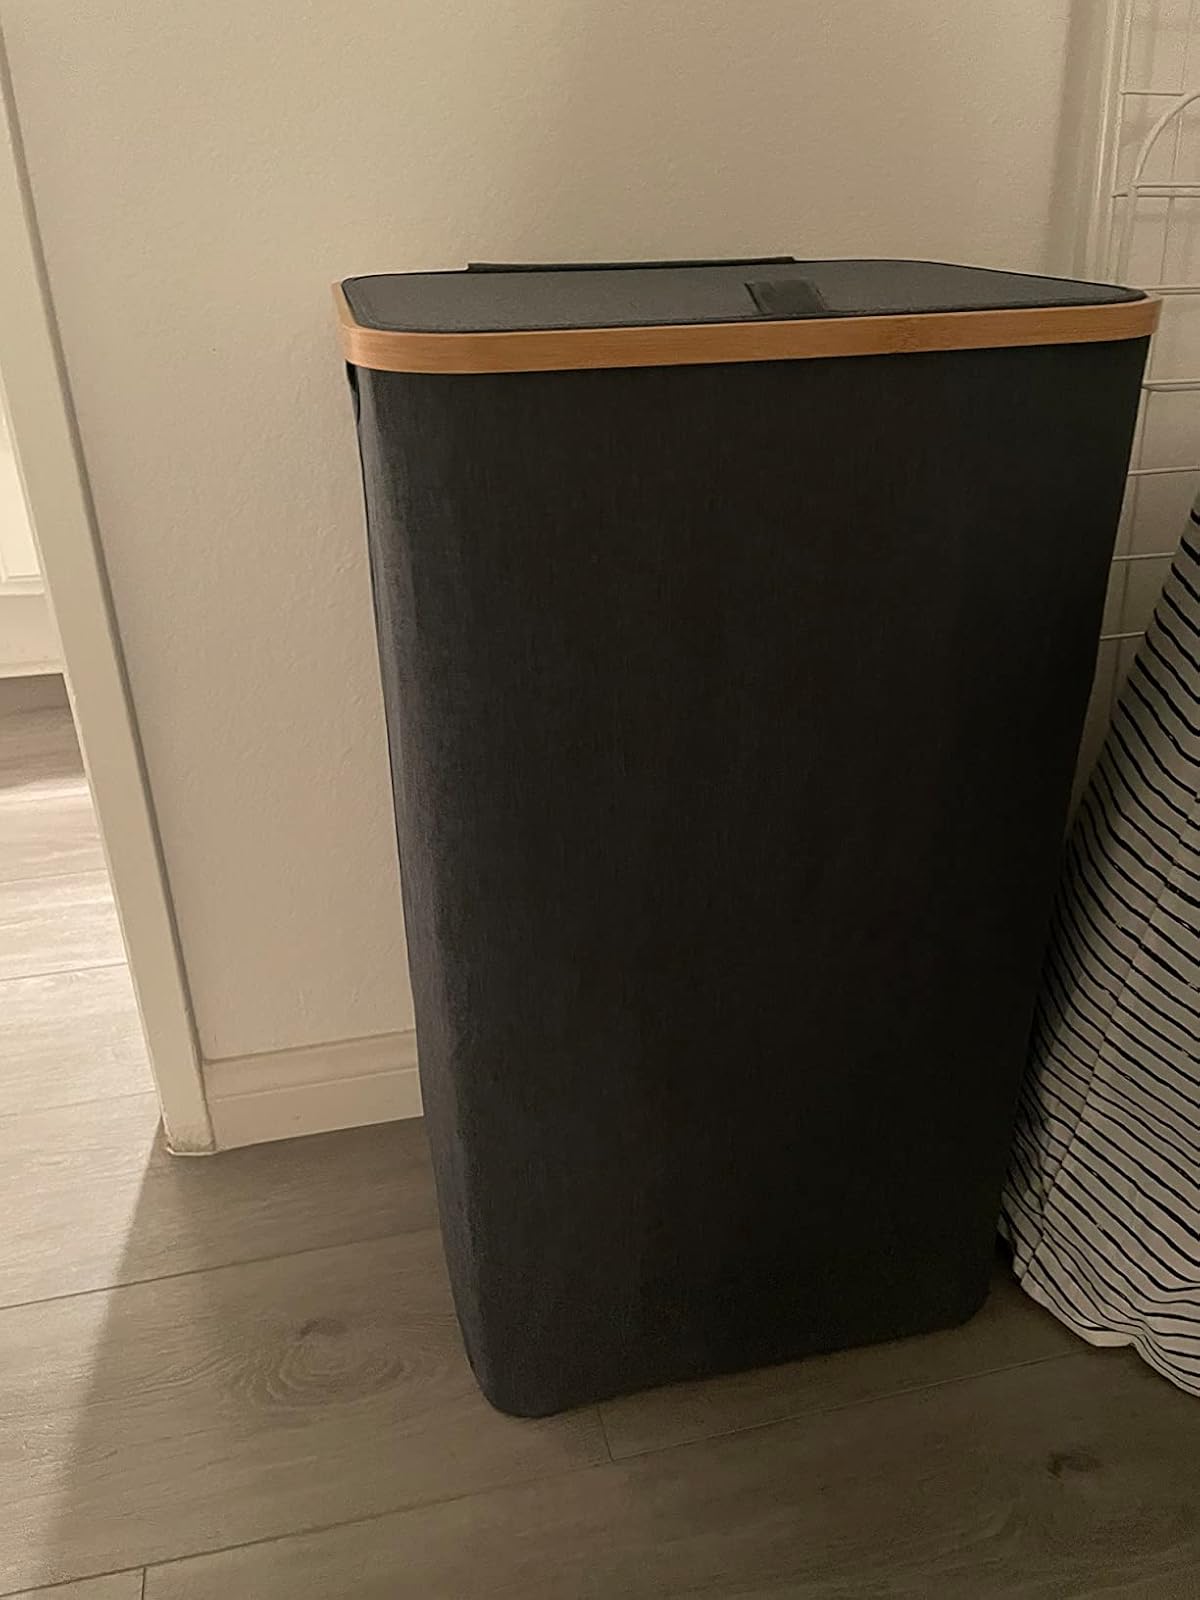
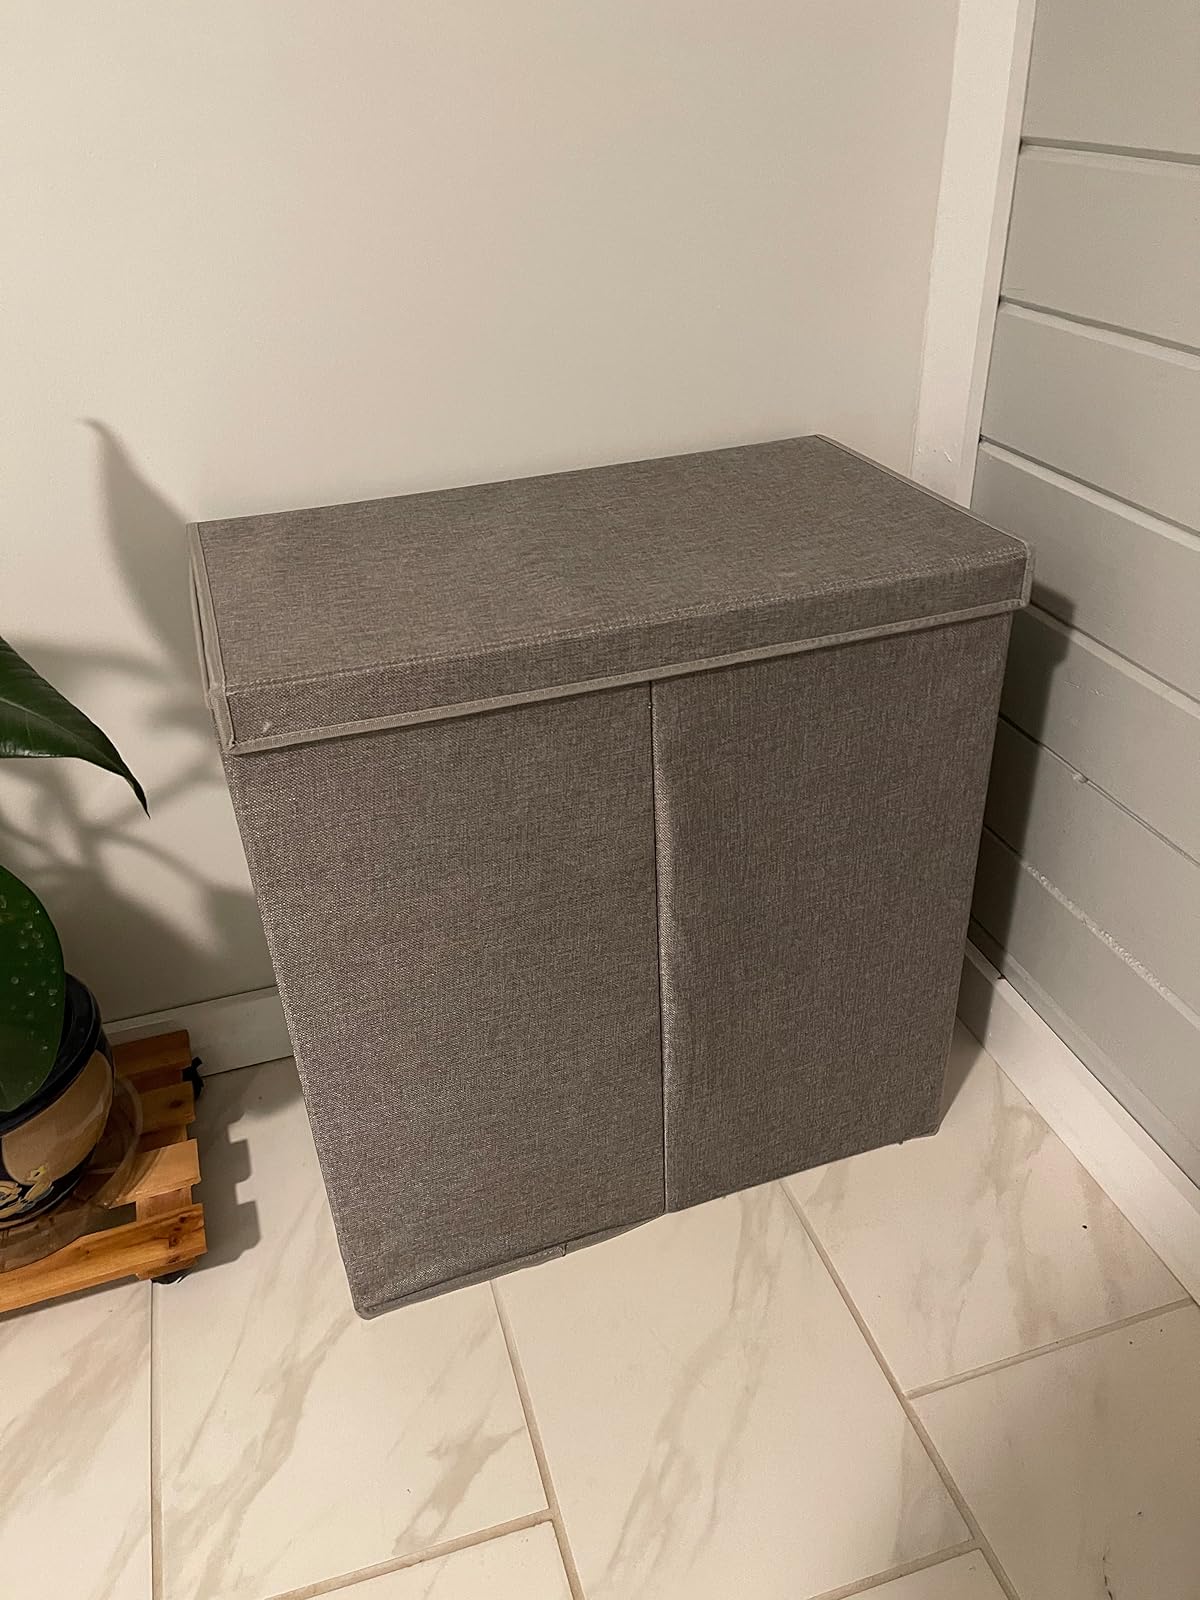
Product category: items_hamper
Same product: no